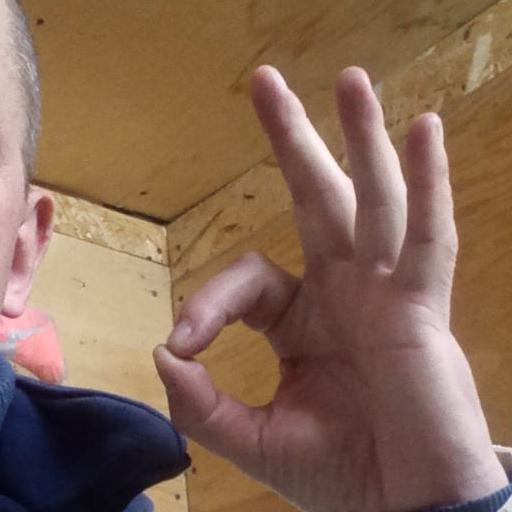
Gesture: ok